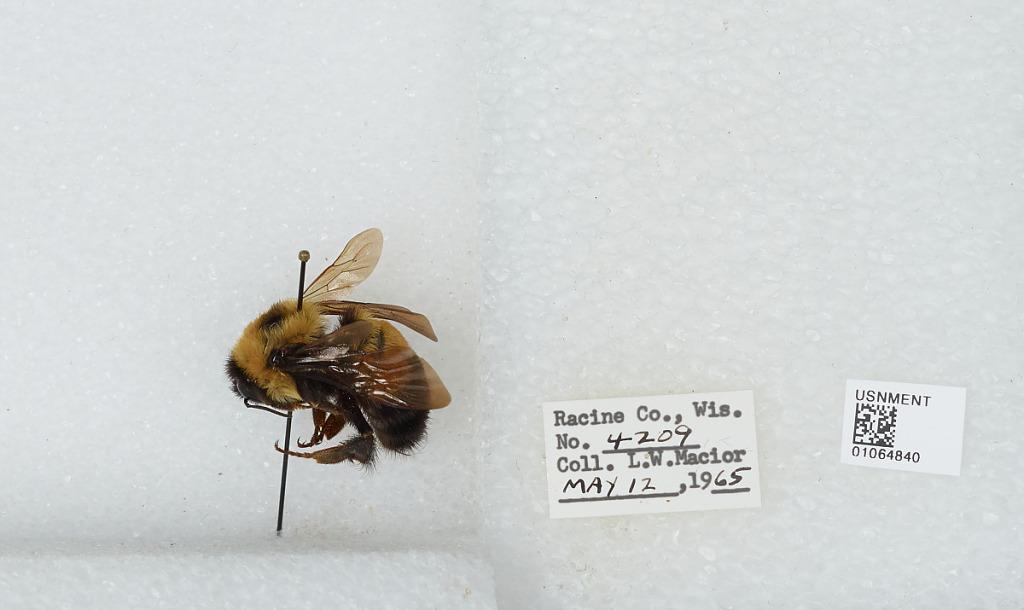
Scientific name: Bombus (Bombus) affinis Cresson
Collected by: L. Macior
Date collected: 1965-5-12
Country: United States
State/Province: Wisconsin
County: Racine
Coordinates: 42.78, -87.76